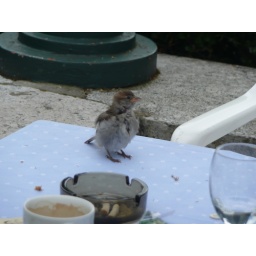
It sat on a woman's table at a bar by the lake, demanding snacks.